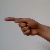
The image shows a hand gesture representing the letter 'G' in Indian Sign Language.